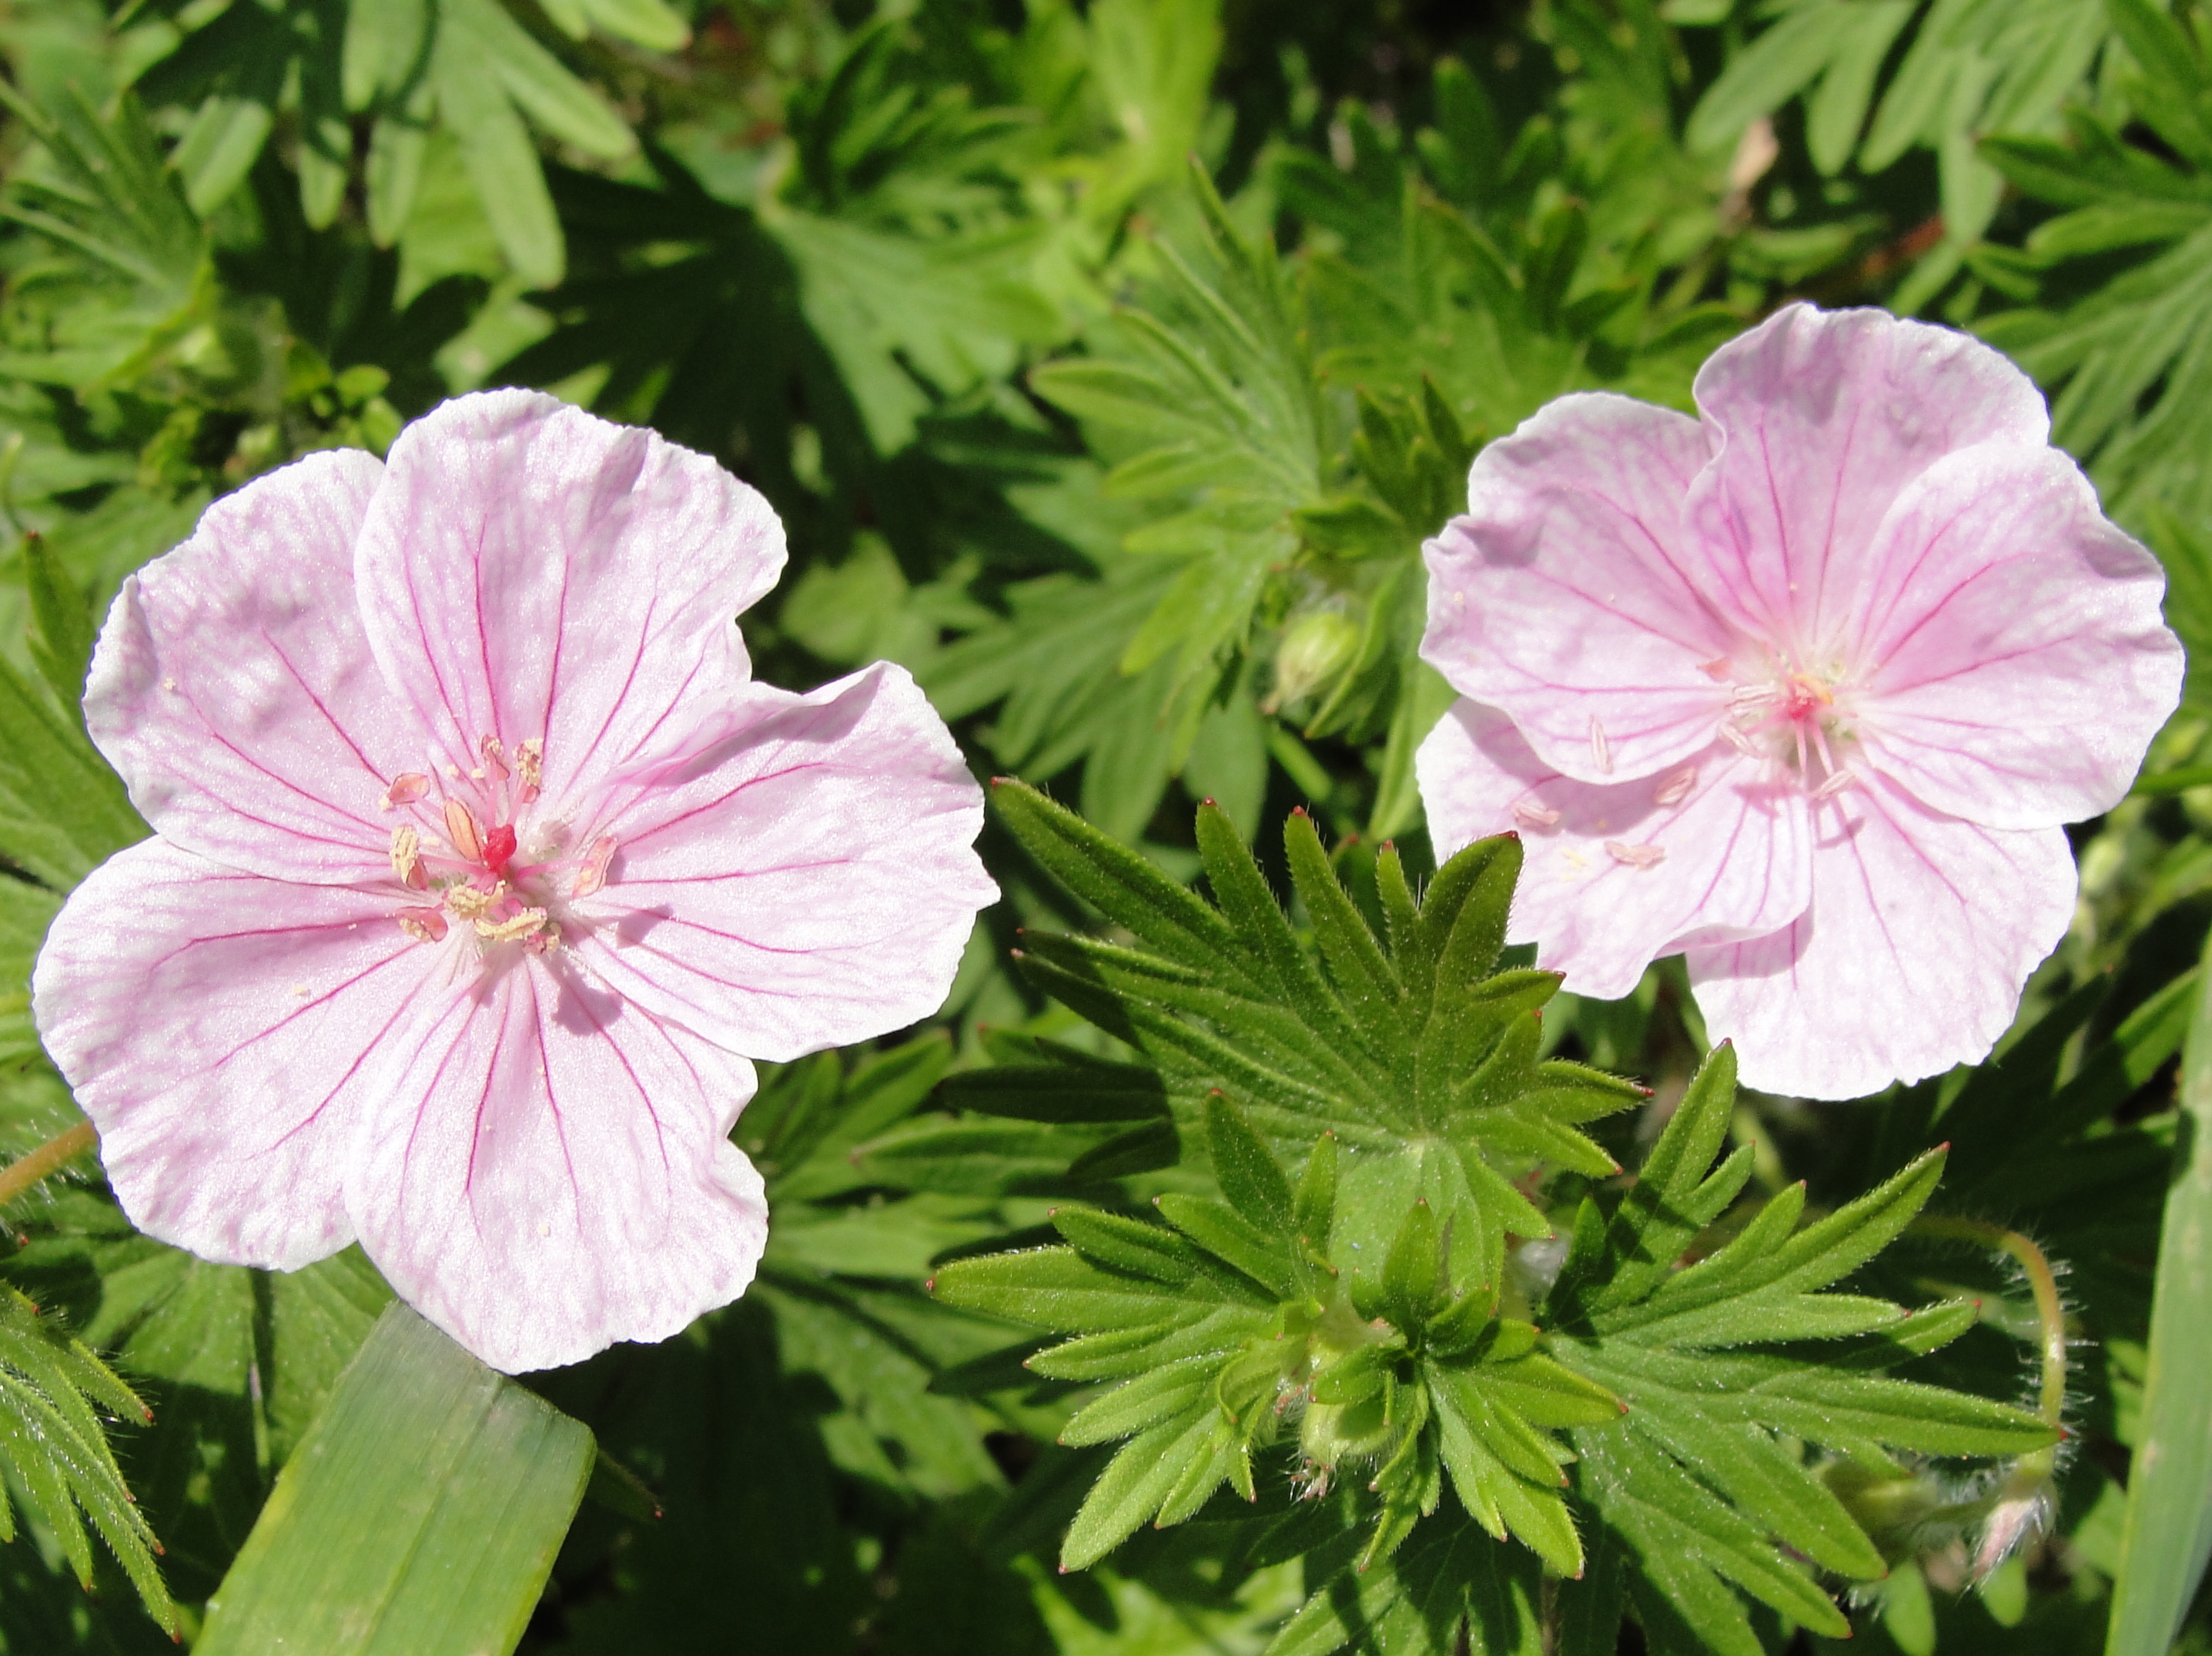
geranium, flower, plant, geraniales, flowering plant, geraniaceae, annual plant, geranium cinereum, subshrub, pink evening primrose, pinkladies, four o clock family, four o clock flower, herbaceous plant